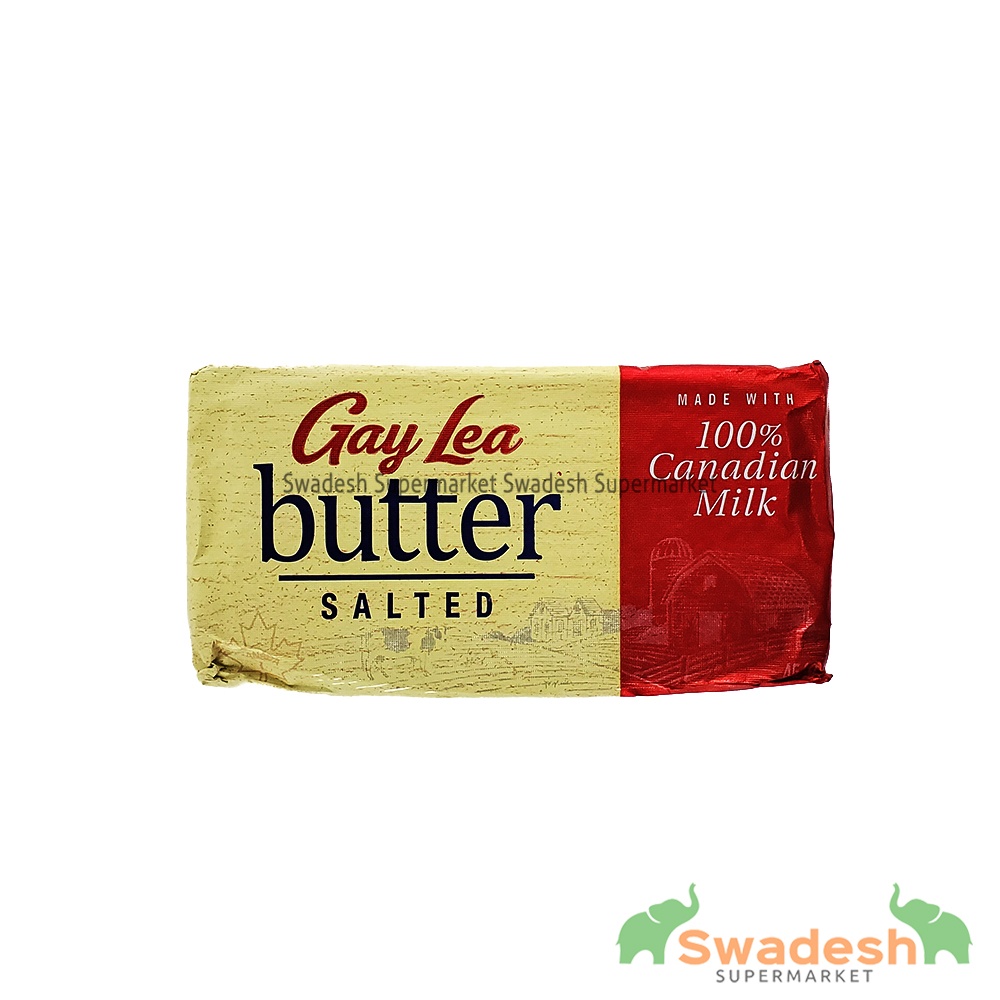
Gay Lea Butter (Salted) 454g
Gay Lea Butter (Salted) is a high-quality dairy product made from pure cream with a hint of salt. Its rich and creamy texture enhances the flavor of everyday dishes, from baked goods to savory spreads. Perfect for cooking, baking, or enjoying on toast, it’s a versatile ingredient loved by home cooks and chefs alike. Gay Lea Butter delivers consistent quality and a balanced taste, making it a reliable and indispensable addition to your kitchen. Whether used in festive recipes or casual meals, this butter adds indulgence to every bite.
Brand: Gay Lea
Category: Food, Beverages & Tobacco > Food Items > Dairy Products > Butter & Margarine > Salted Butter